Queercore: How to Punk a Revolution

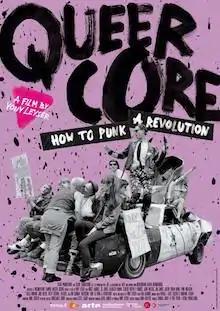
Theatrical release poster

Queercore: How to Punk a Revolution is a 2017 English-language German documentary film directed by Yony Leyser about the social and cultural movement known as Queercore. The documentary focuses on the movement's diverse elements, including zine culture, music, film, and activism.